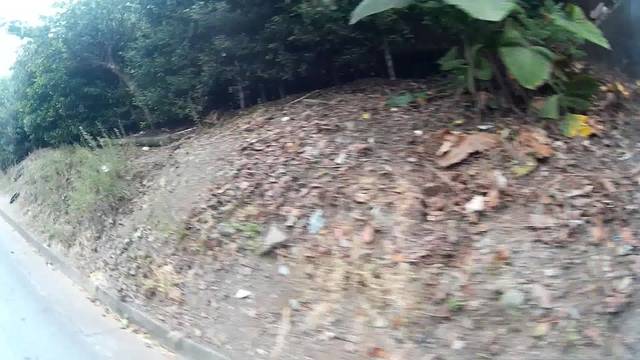
Region: Colombia
Coordinates: 4.816, -75.717